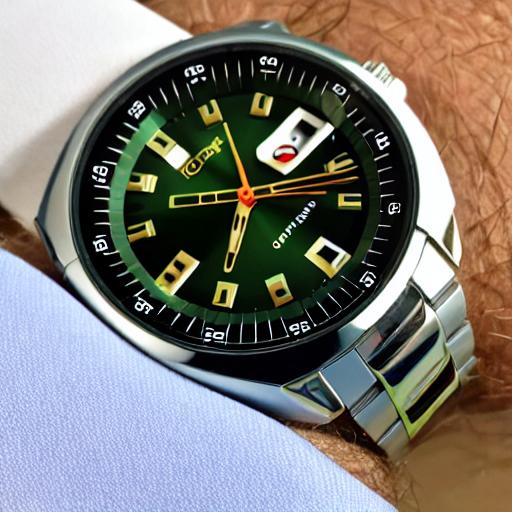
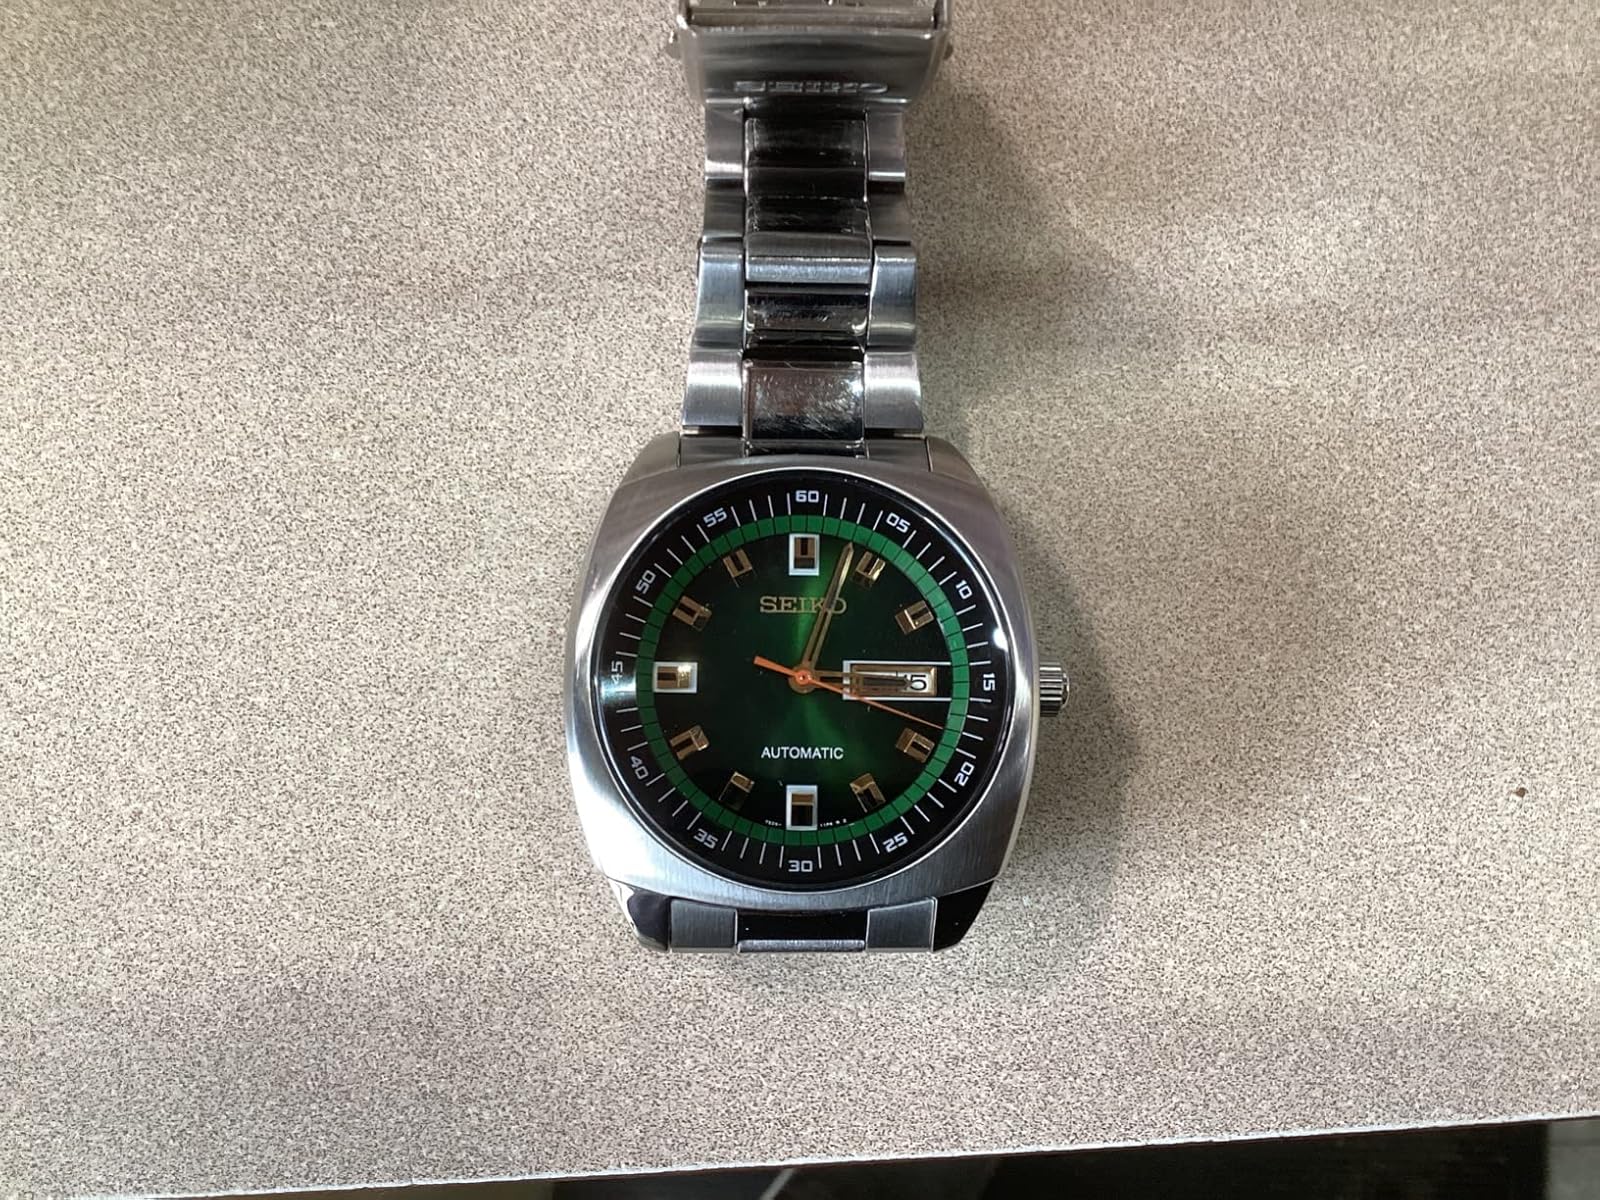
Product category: accessories_watch
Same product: no